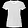
Label: T - shirt / top